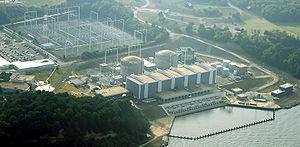
La centrale nucléaire de Calvert Cliffs est une centrale nucléaire située au bord de la baie de Chesapeake, à Lusby dans le Maryland.